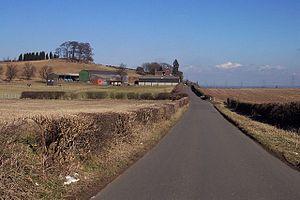
Icknield Street ou Ryknild Street est une voie romaine de Grande-Bretagne qui conduit de Fosse Way, à hauteur de Bourton-on-the-Water, jusqu'à Templeborough. Elle passe par Alcester, Studley, Redditch, Metchley Fort, Birmingham, Lichfield et Derby. On peut en voir une section préservée dans Sutton Park, à Birmingham.